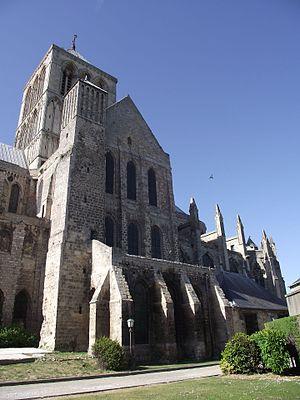
Abbaye de la Trinité de Fécamp
L'abbaye de la Trinité de Fécamp est une abbaye bénédictine construite dans l'enceinte du château des ducs de Normandie située à Fécamp, dans le département de Seine-Maritime, en Normandie. De style gothique primitif avec quelques chapelles romanes, c'est aussi une nécropole ducale et un centre de pèlerinage du Précieux Sang. L'abbaye fait l’objet d’un classement au titre des monuments historiques par la liste de 1840.